Jorge Huamán

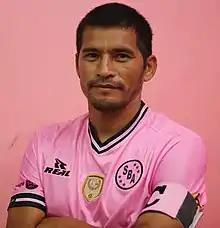
Huamán with Sport Boys

Jorge Huamán (born 11 April 1977) is a Peruvian former professional footballer who played as a defender.